Mundina Nildana

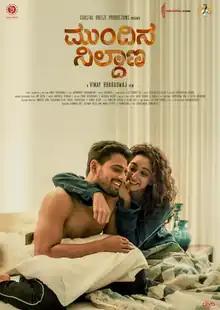

Mundina Nildana is a 2019 Indian Kannada-language film written and directed by Vinay Bharadwaj, and produced by Coastal Breeze Productions. The film stars Praveen Tej, Radhika Chetan and Ananya Kashyap in lead roles.